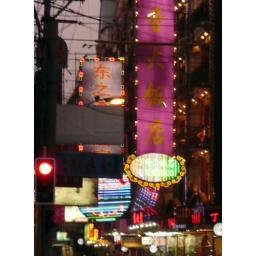
Some signs in a street in Shanghai